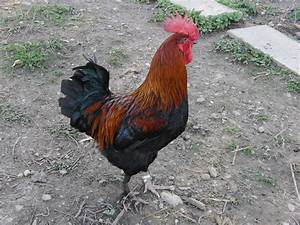
Label: chicken